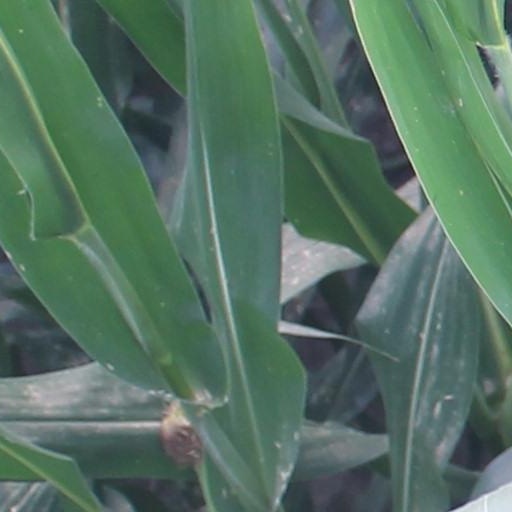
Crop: maize; corn